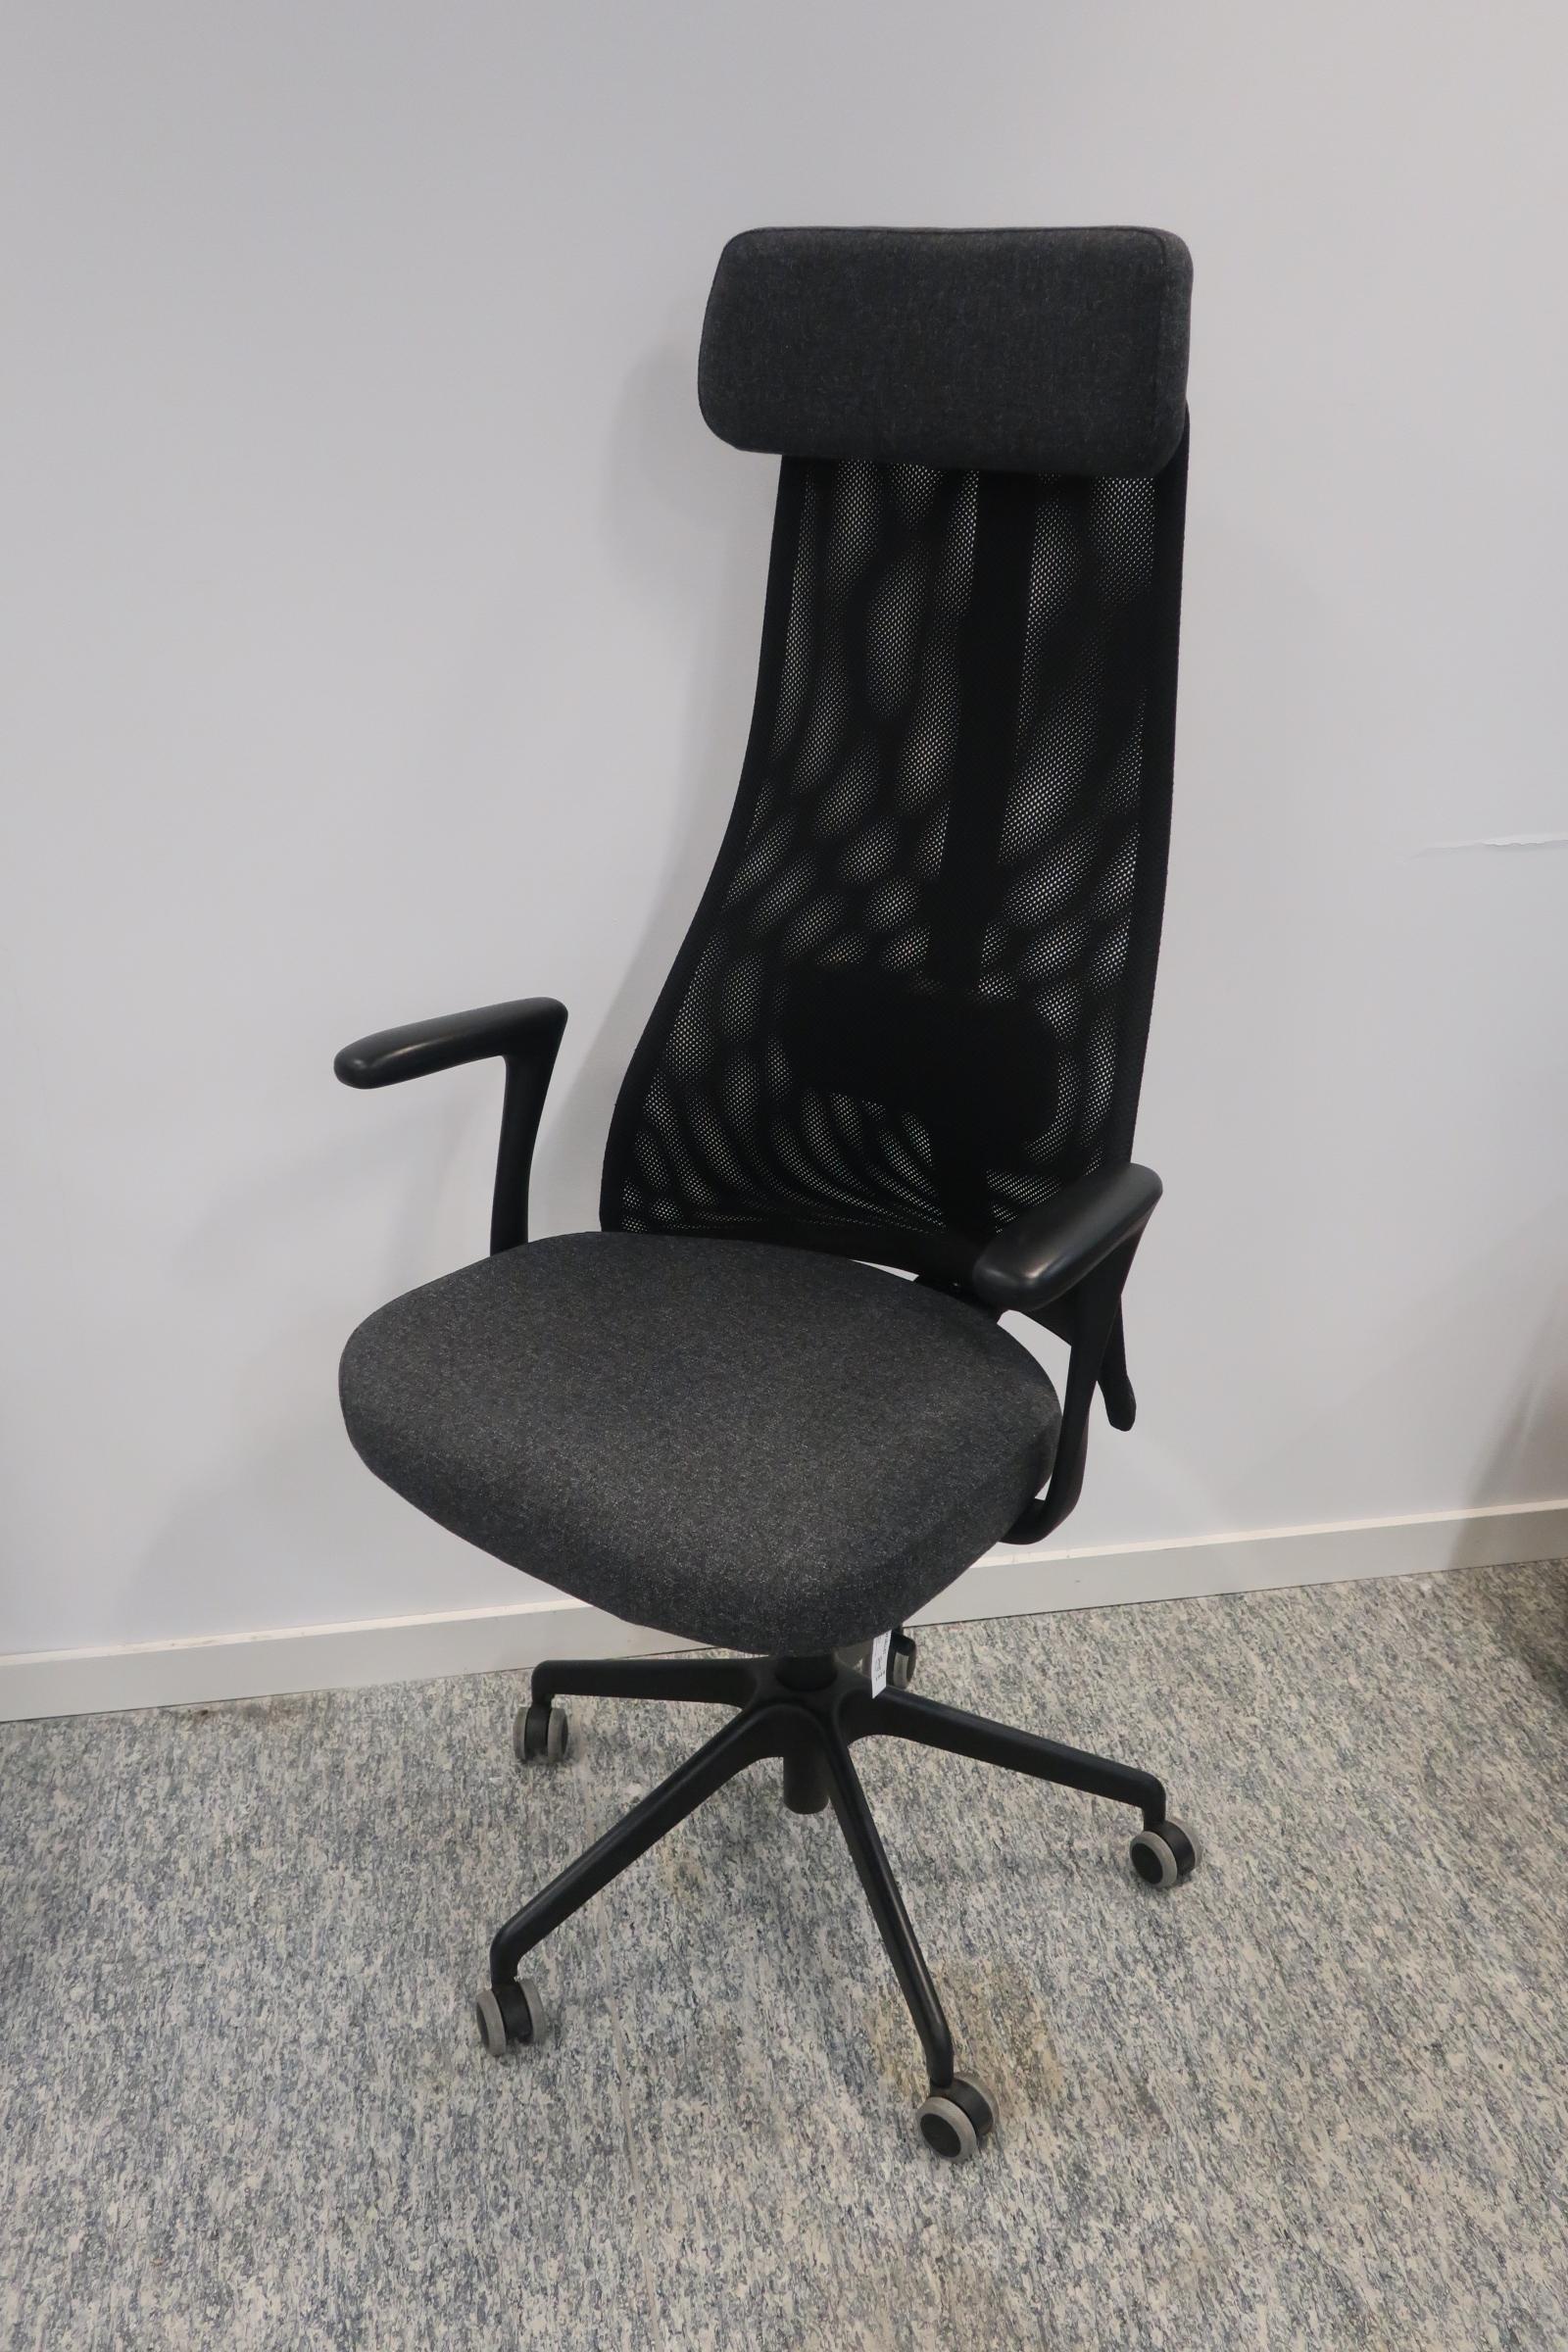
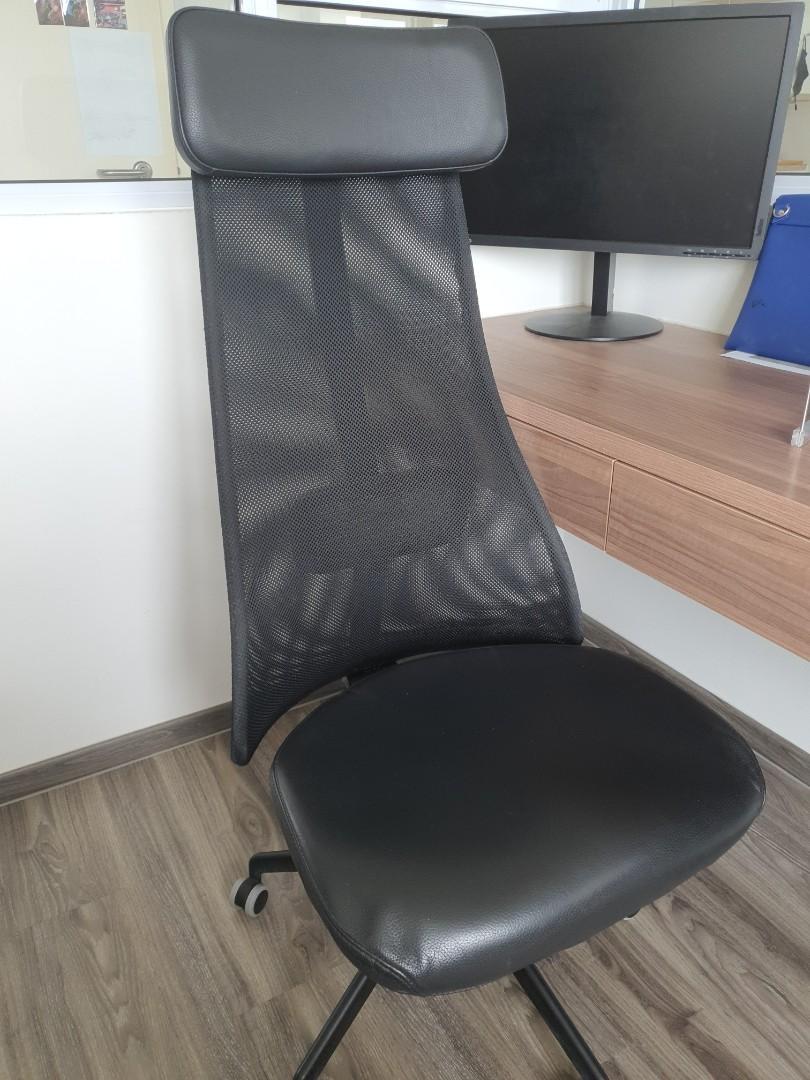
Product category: items_chair
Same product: yes